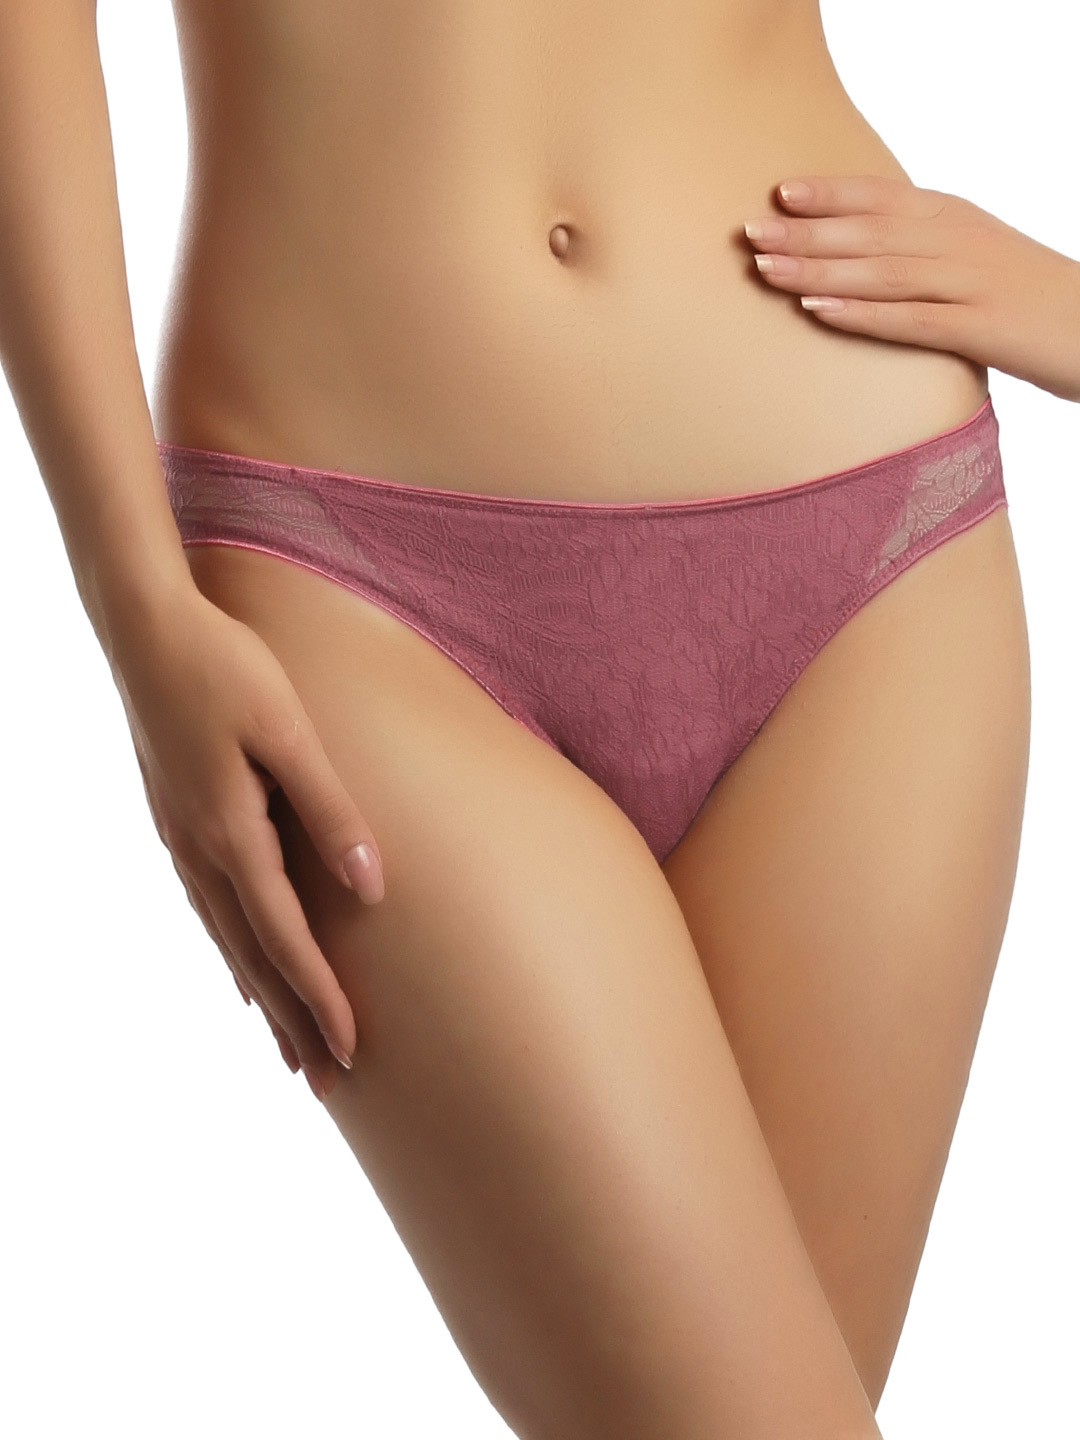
Enamor Women Cameo Rose Coloured Briefs
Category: Apparel / Innerwear / Briefs
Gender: Women
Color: Pink
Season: Summer 2017
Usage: Casual